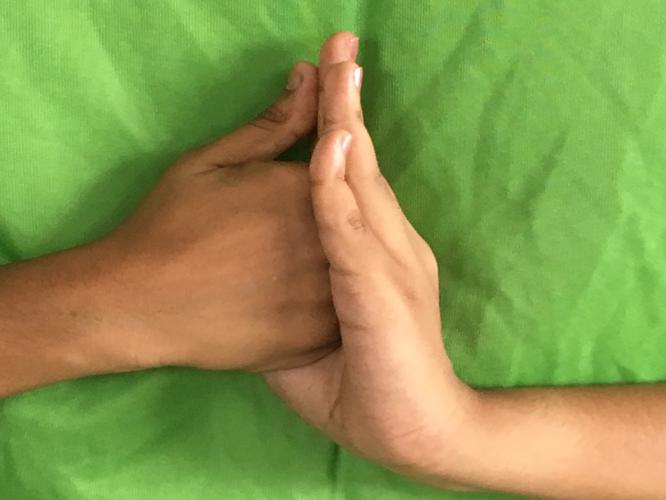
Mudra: Shanka
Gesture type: double_hand